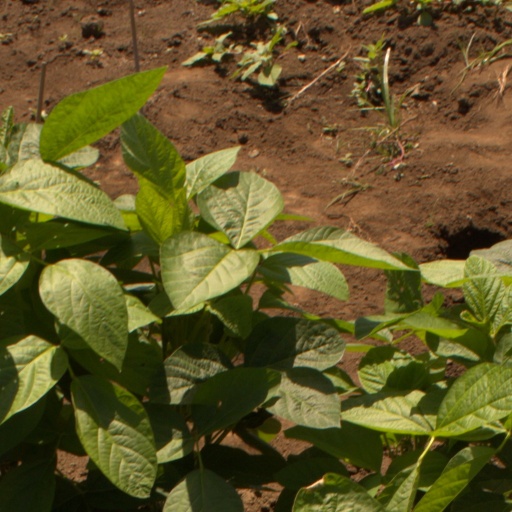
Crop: soybean